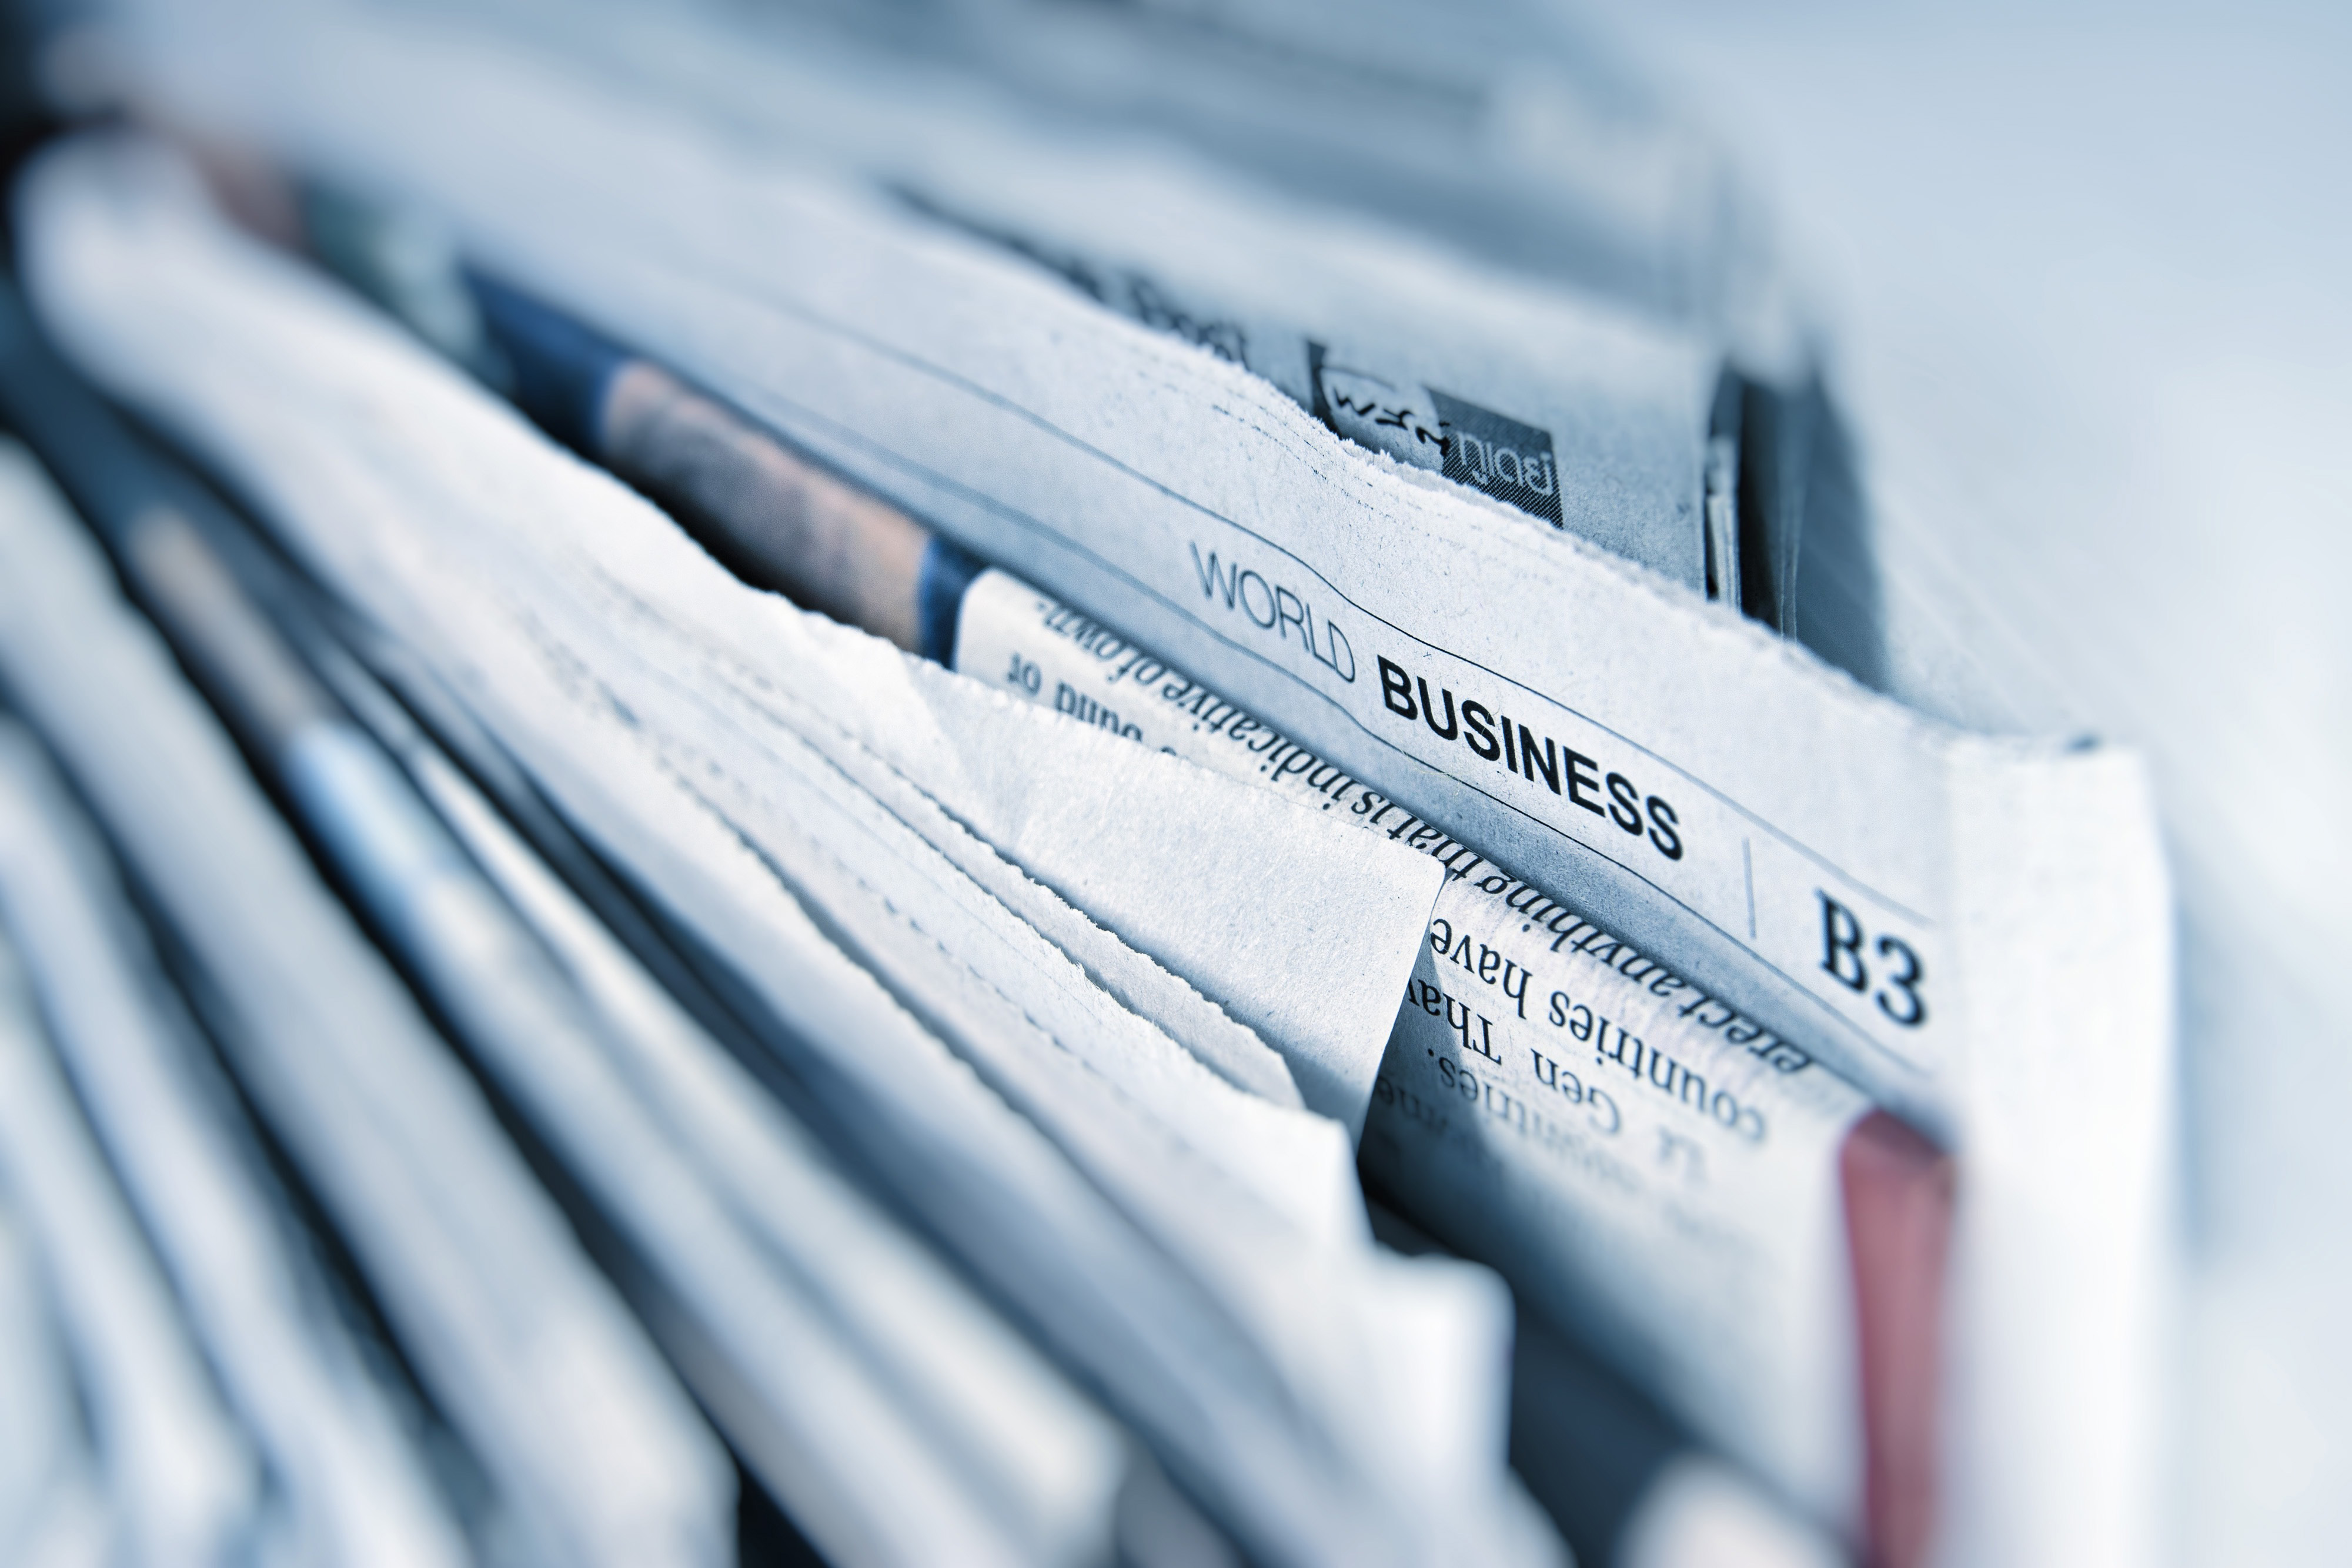
text, paper, document, banknote, font, cash, newspaper, money, paper product, newsprint, publication